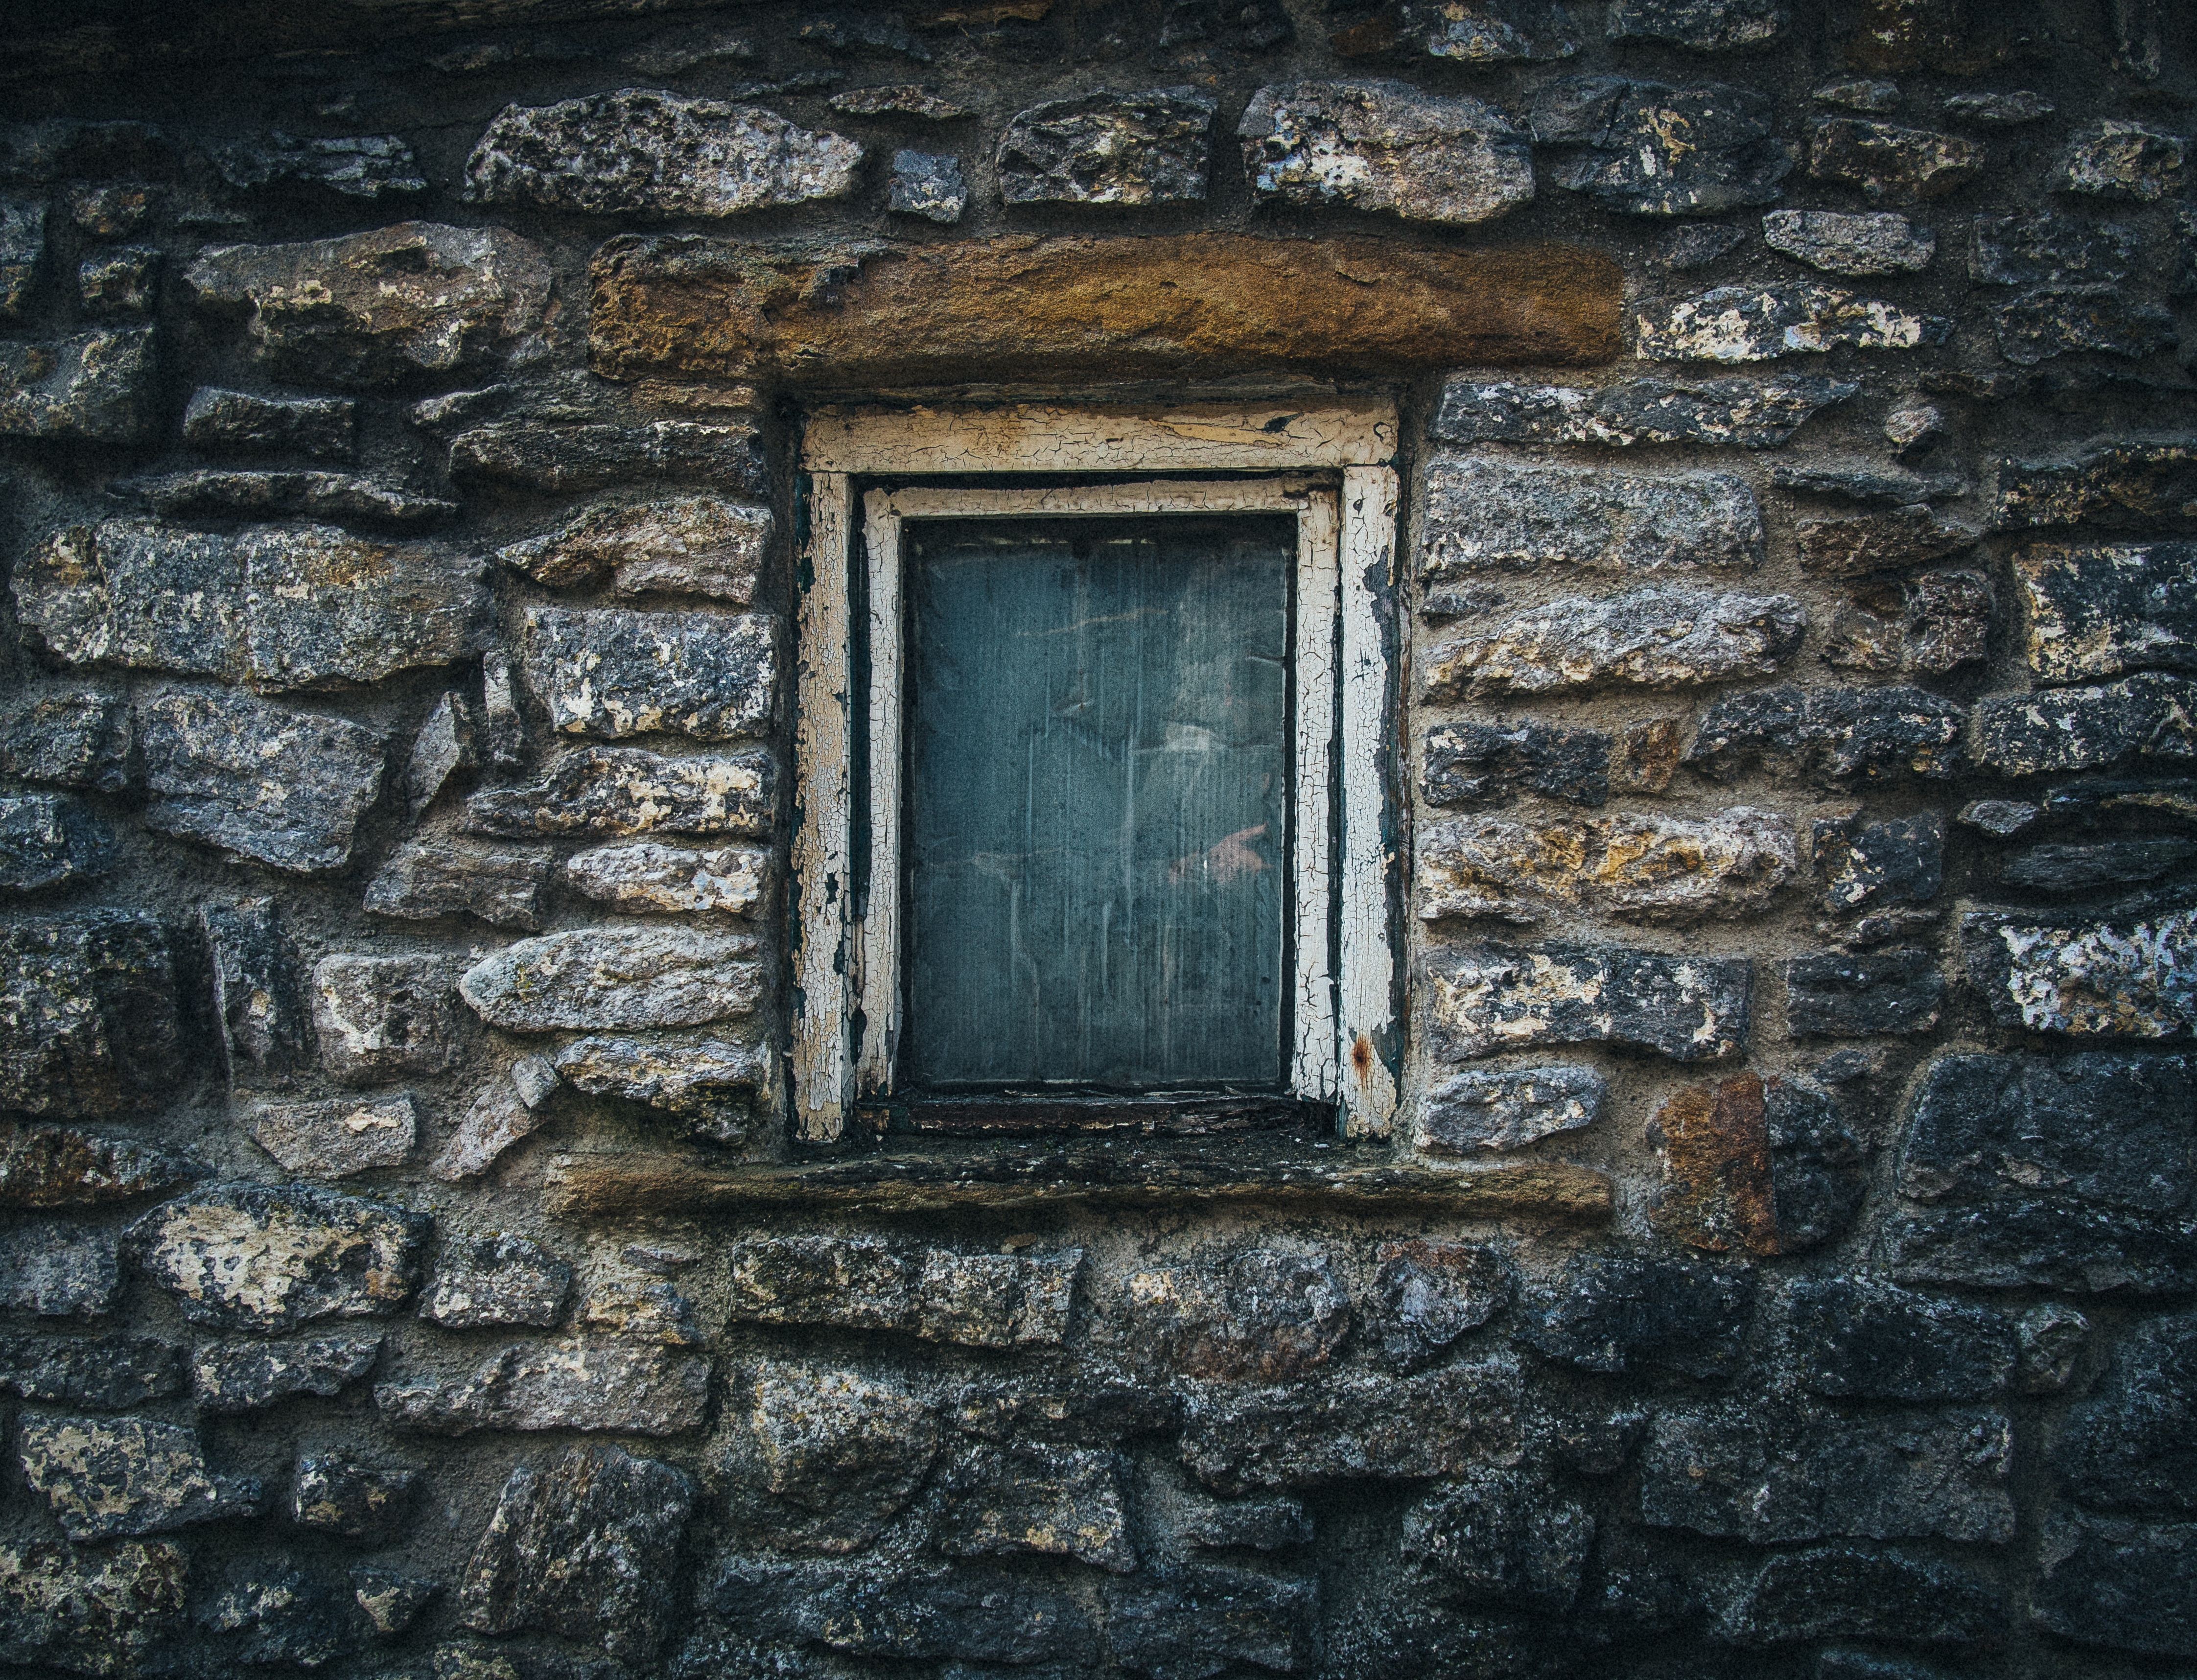
rock, wood, house, texture, window, building, wall, stone, frame, blue, brick, material, ruins, ancient history